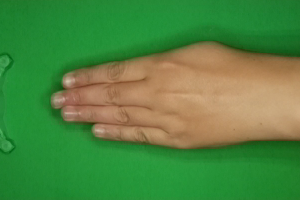
Label: paper